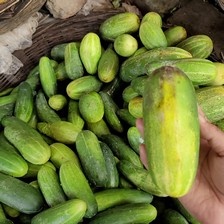
Label: cucumber